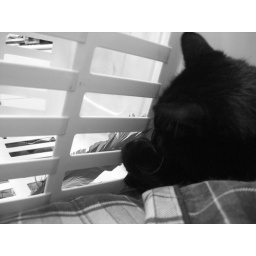
My two cats playing in a laundry basket